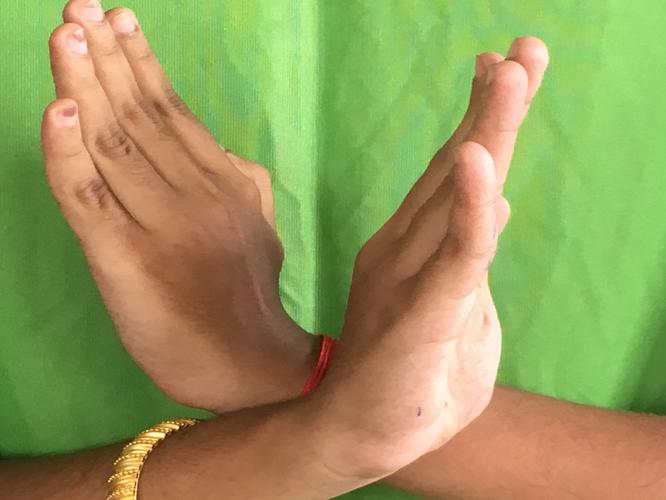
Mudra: Swastikam
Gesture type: double_hand